Marcos Palmeira

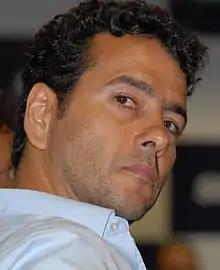
Palmeira in 2007

Marcos Palmeira de Paula (born 19 August 1963) is a Brazilian actor, TV host and producer. He is nephew of the siblings Chico Anysio and Lupe Gigliotti.